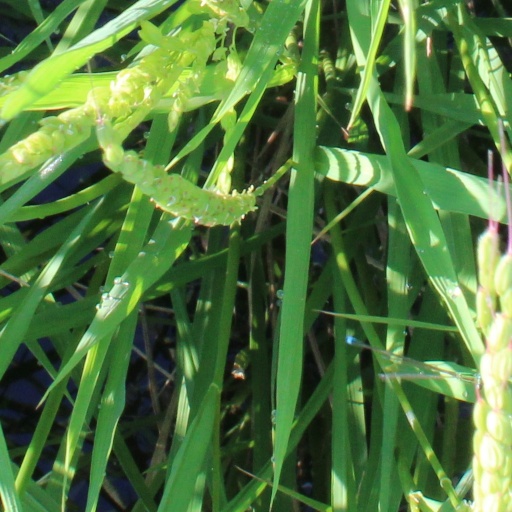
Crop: rice